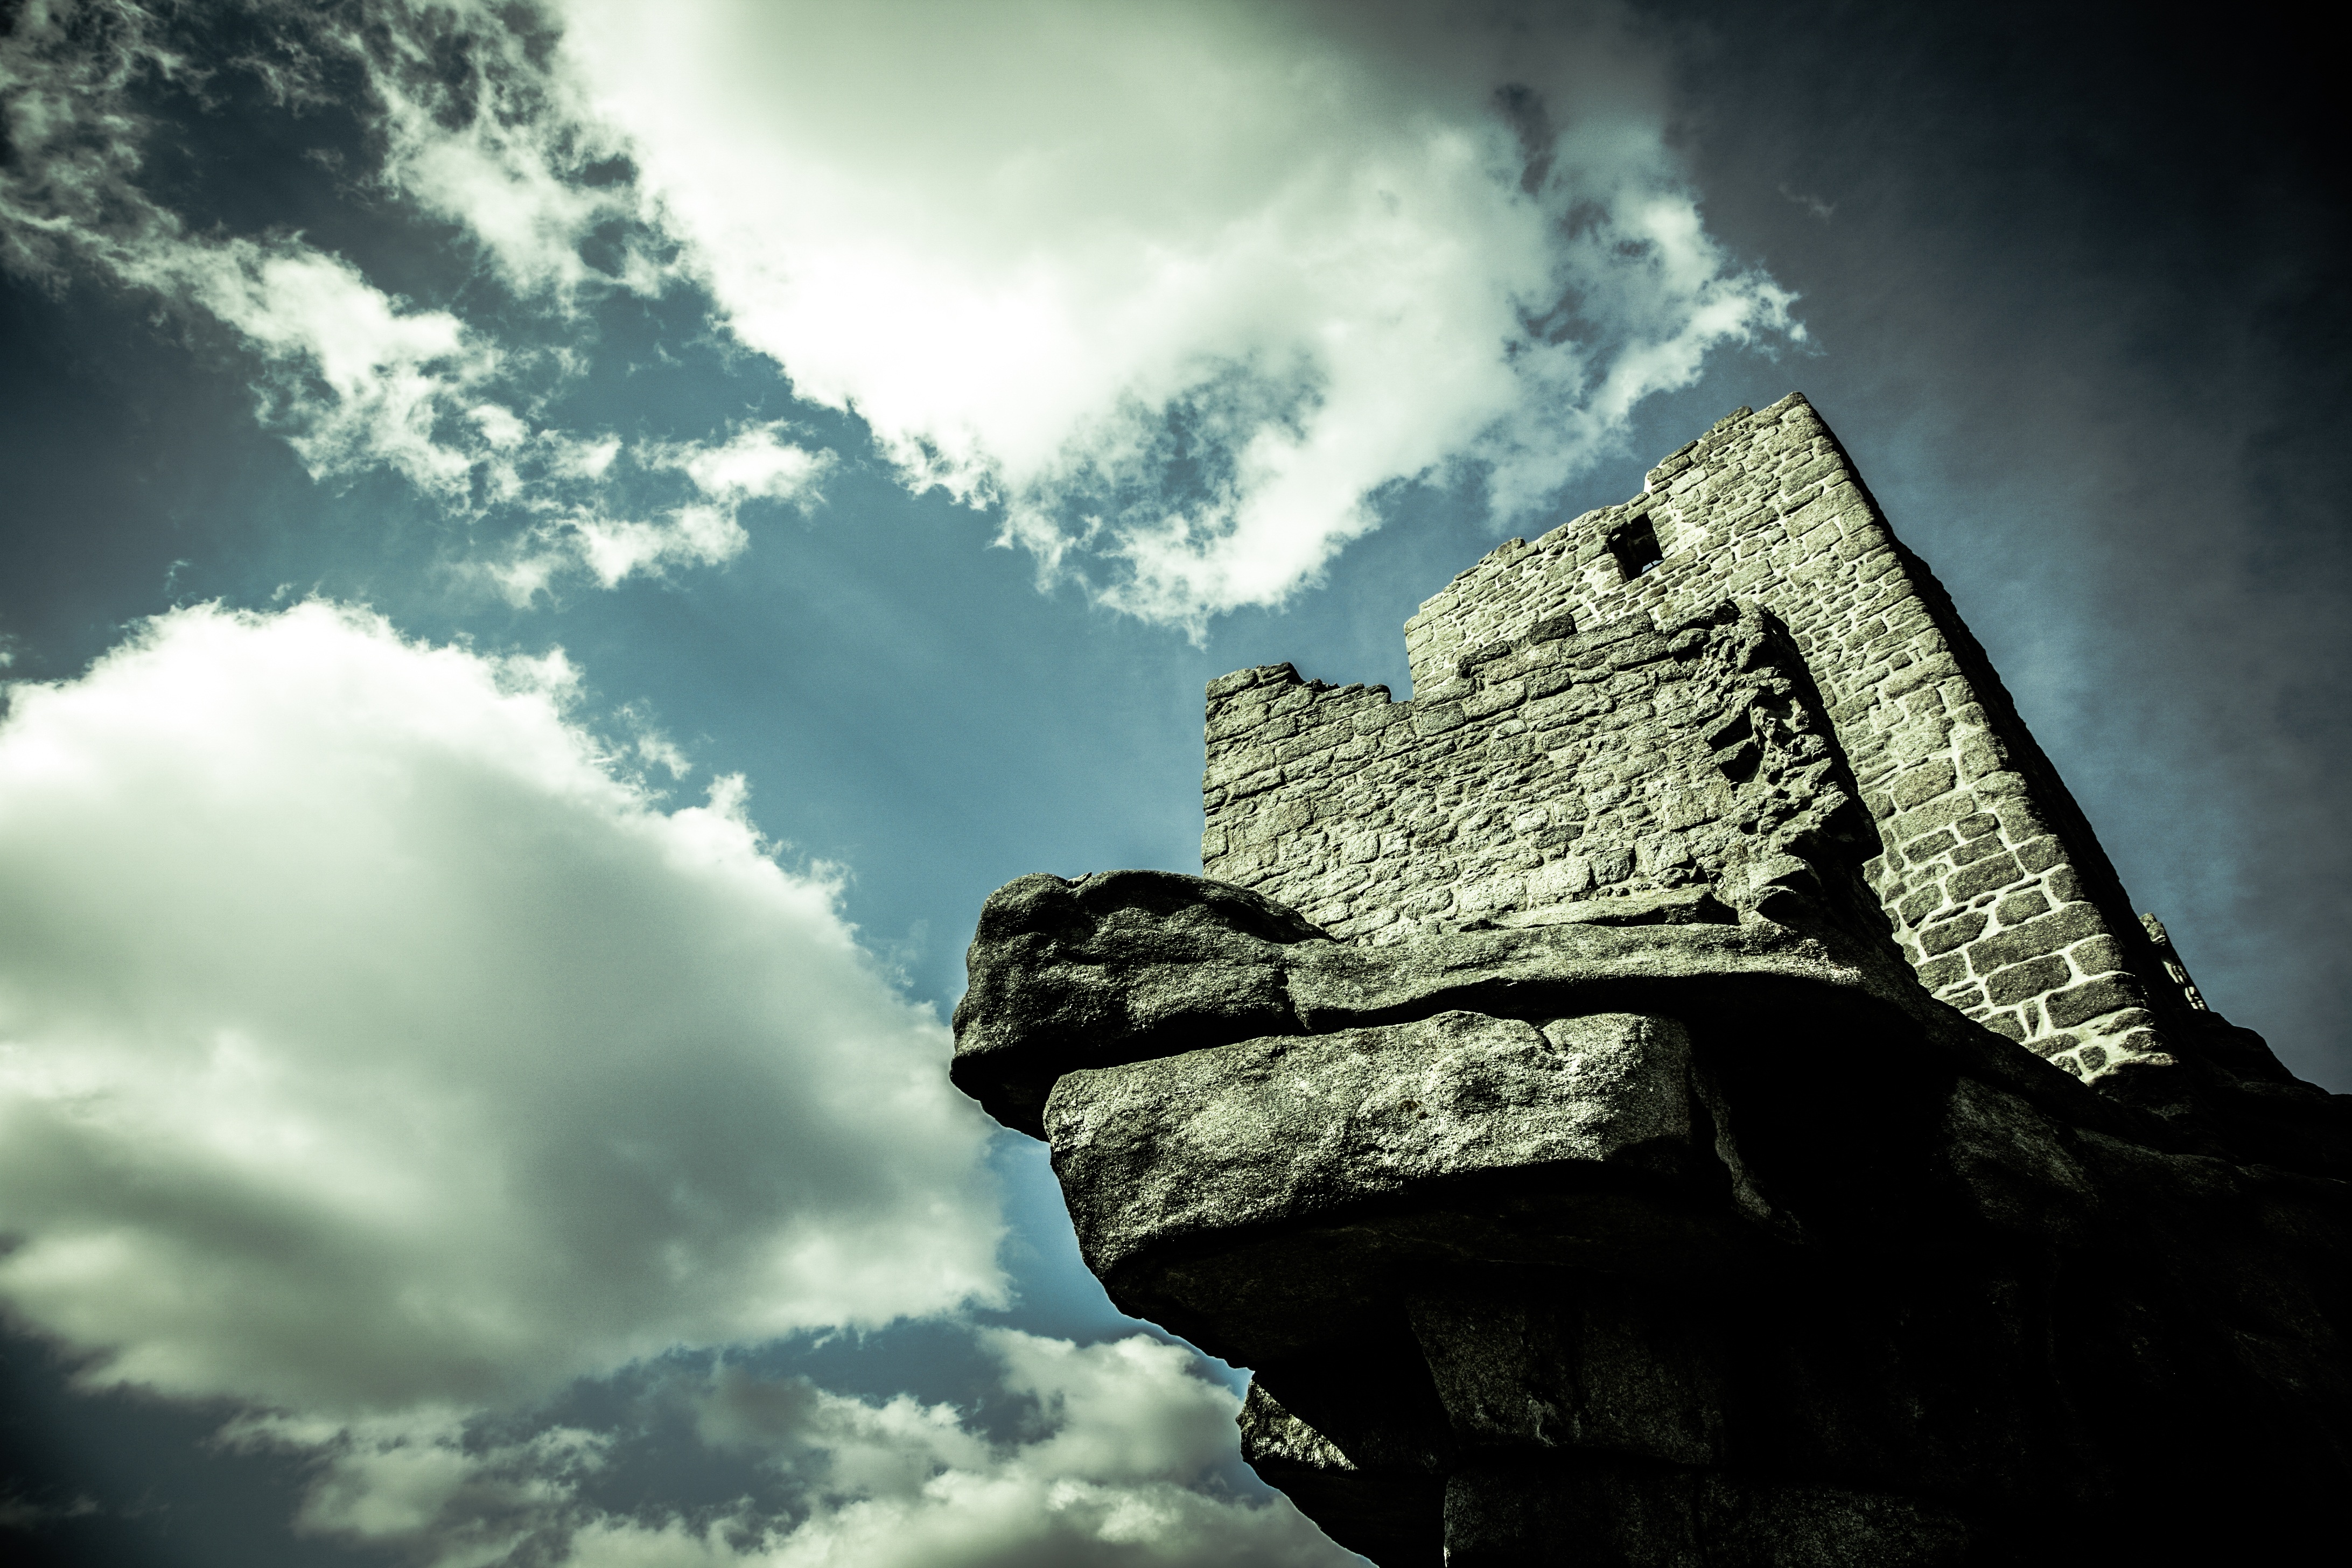
nature, rock, mountain, light, cloud, sky, sunlight, atmosphere, monument, reflection, darkness, ruin, terrain, memorial, meteorological phenomenon, atmosphere of earth, stone structure